Herschell–Spillman Noah's Ark Carousel

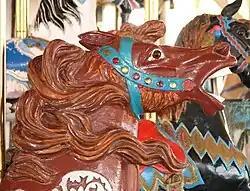
Details of the Herschell–Spillman Noah's Ark Carousel at Oaks Amusement Park in 2009

The Herschell–Spillman Noah's Ark Carousel, located in southeast Portland, Oregon, is listed on the National Register of Historic Places.